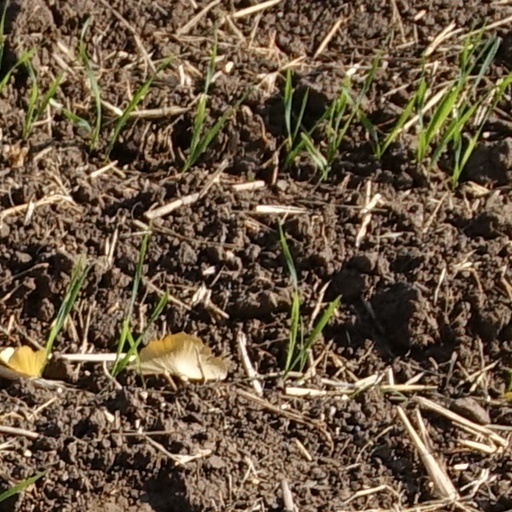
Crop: wheat